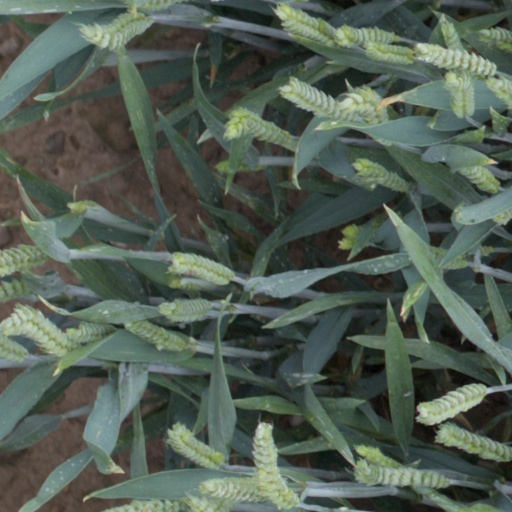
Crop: wheat